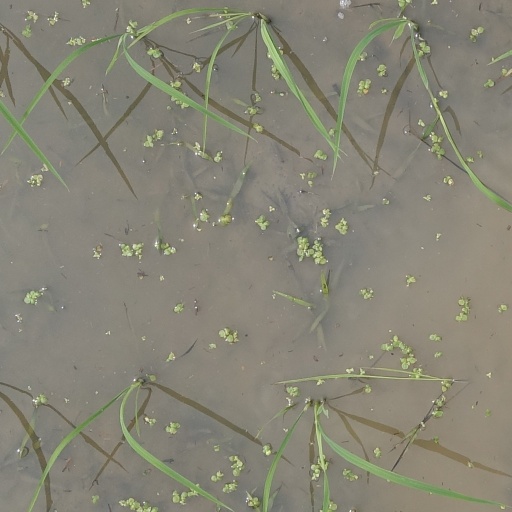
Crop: rice